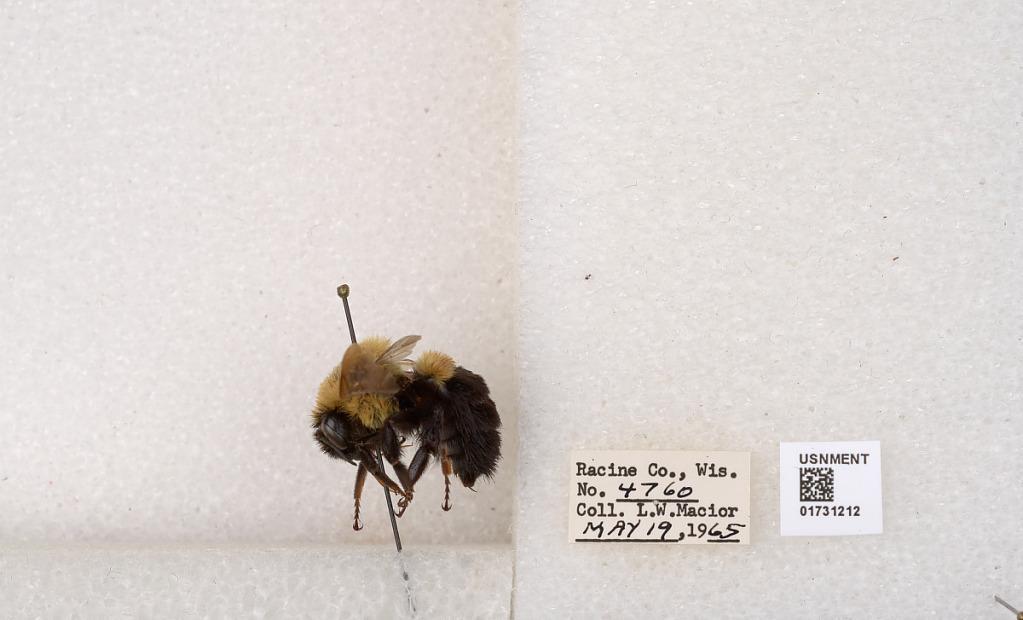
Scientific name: Bombus impatiens Cresson
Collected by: L. Macior
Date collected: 1965-5-19
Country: United States
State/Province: Wisconsin
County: Racine
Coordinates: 42.7299, -87.8123